Sakalakala Vallavan (1982 film)

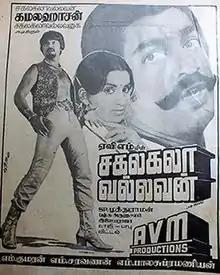
Poster

Sakalakala Vallavan is a 1982 Indian Tamil-language masala film directed by S. P. Muthuraman and written by Panchu Arunachalam. The film stars Kamal Haasan, Ambika, Raveendran and Tulasi. Produced by AVM Productions, it revolves around a villager whose sister is raped by the village head's son when the former refuses to abide by his dictatorship. The villager vows to seek revenge and get his sister married to her rapist.